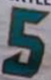
Number: 5